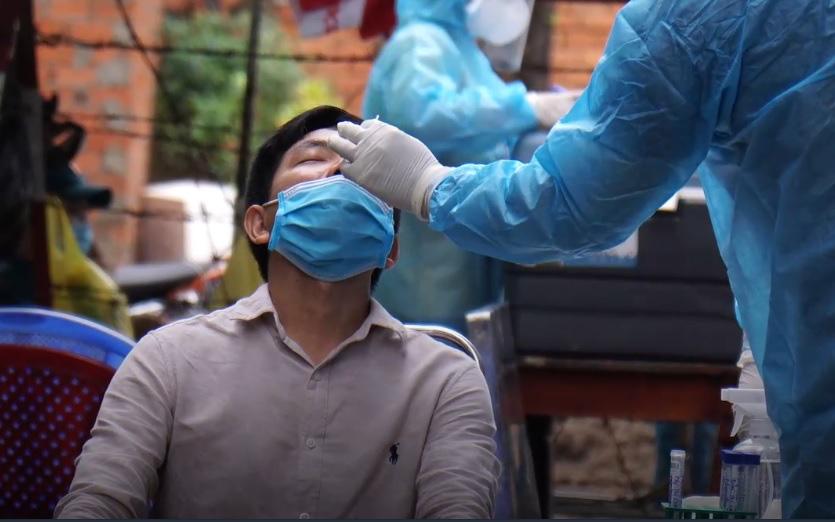
có một người đàn ông đang ngửa mặt lên để kiểm tra y tế